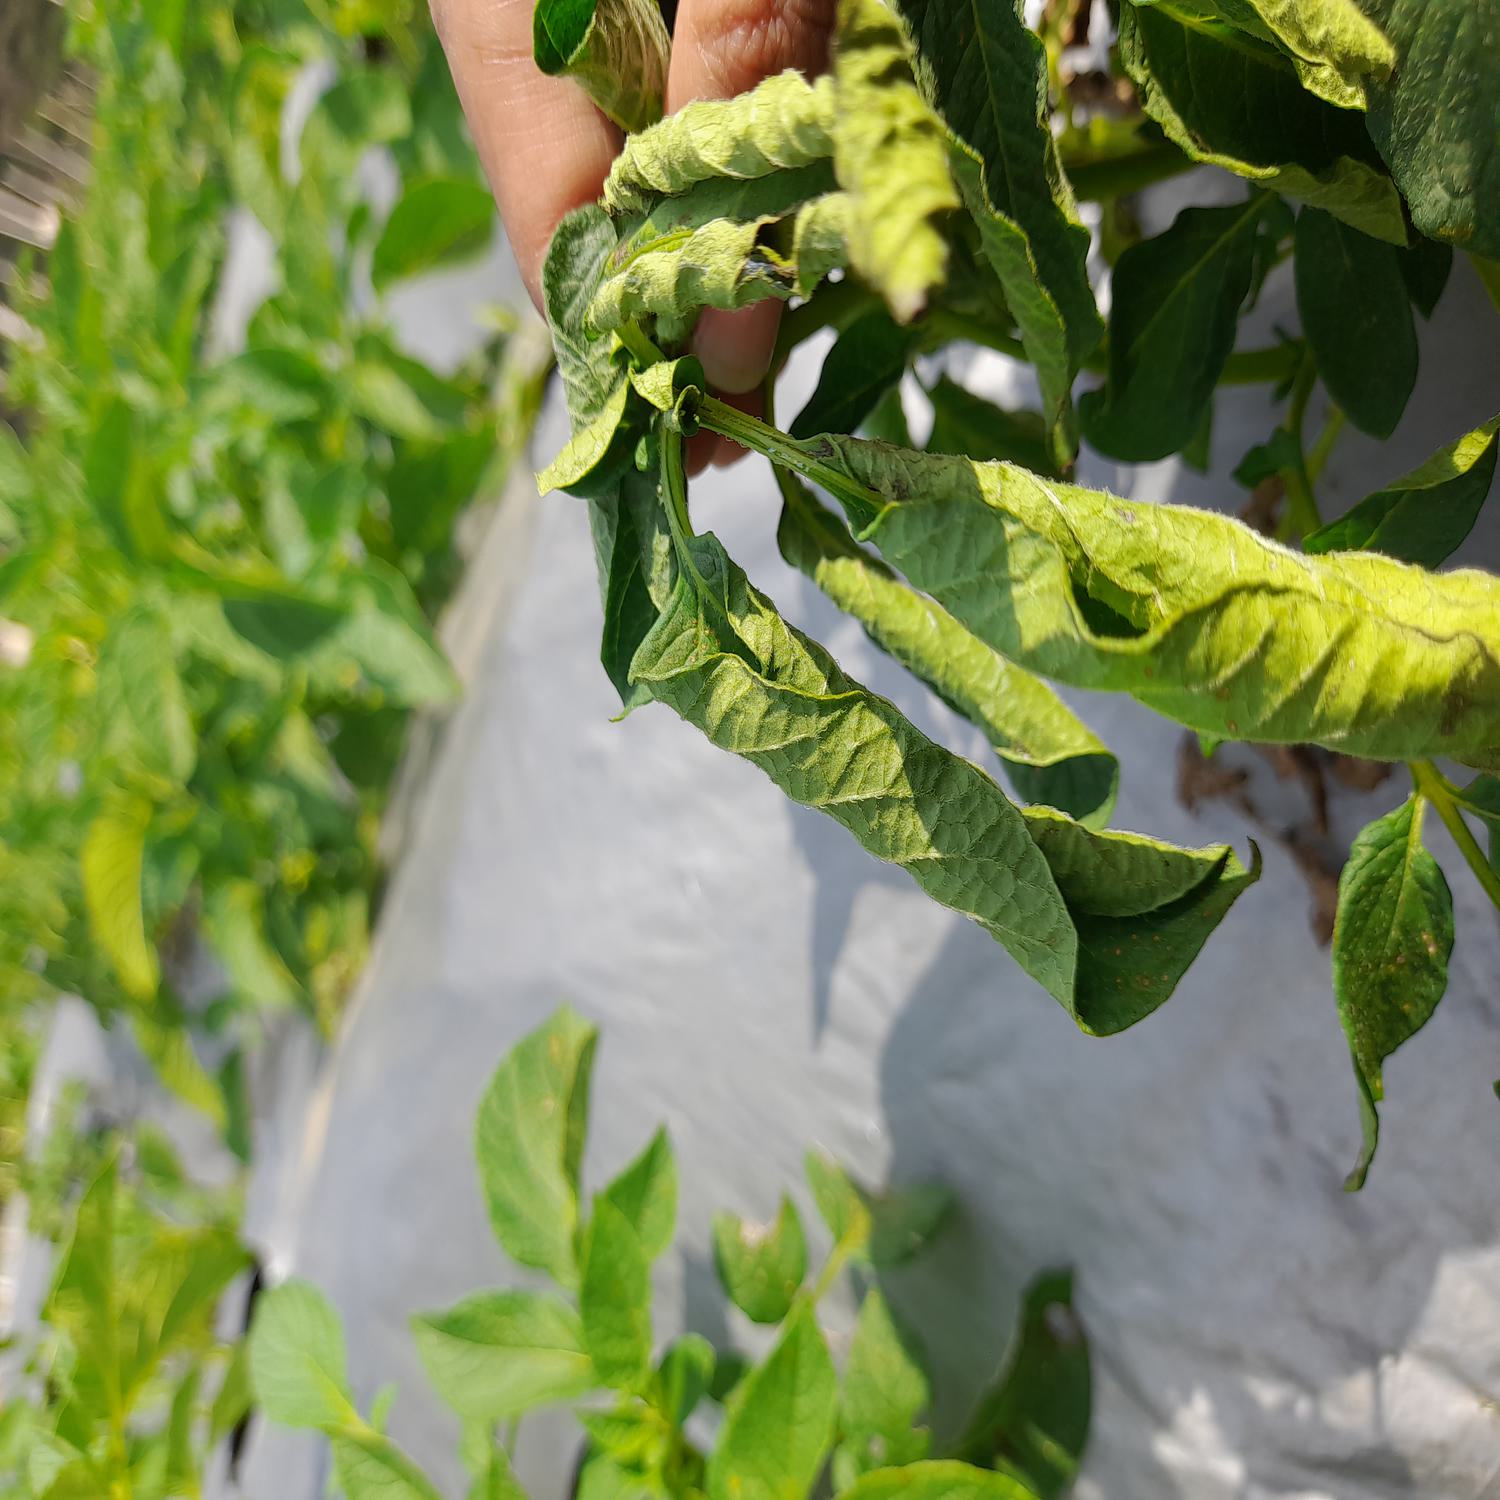
Label: Bacteria